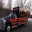
Label: ambulance